Fairs and festivals of Rajasthan

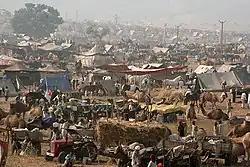
Pushkar Fair, 2006

According to an early local tradition, the idol of Saint Ramdev in the low-lying lands of Mansar village manifested itself miraculously. Devotees built a small temple at the site, and livestock breeders attending the fair offer prayers here for the health of their animals before buying and selling them.